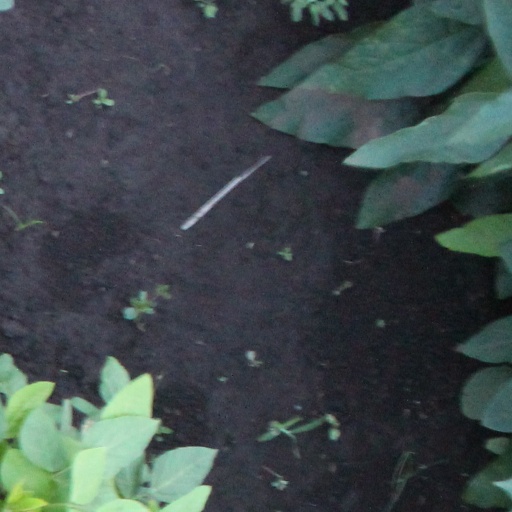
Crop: soybean